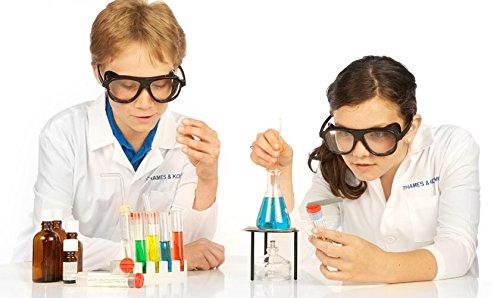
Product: Thames & Kosmos Chem C2000 (V 2.0) Chemistry Set with 250 Experiments and 128 Page Lab Manual, Student Laboratory Quality Instruments & Chemicals
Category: Toys & Games | Learning & Education | Science Kits & Toys
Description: Professional quality equipment helps you make the most of your chemistry experiments.
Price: $107.86
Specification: ProductDimensions:21.3x4.7x14.6inches|ItemWeight:3.3pounds|ShippingWeight:3.35pounds|DomesticShipping:Currently,itemcanbeshippedonlywithintheU.S.andtoAPO/FPOaddresses.ForAPO/FPOshipments,pleasecheckwiththemanufacturerregardingwarrantyandsupportissues.|InternationalShipping:Thisitemisnoteligibleforinternationalshipping.LearnMore|ShippingAdvisory:Thisitemmustbeshippedseparatelyfromotheritemsinyourorder.Additionalshippingchargeswillnotapply.|ASIN:B004UU3RCY|Itemmodelnumber:640125|Manufacturerrecommendedage:11-15years|Batteries:19Vbatteriesrequired.|Discontinuedbymanufacturer:Yes